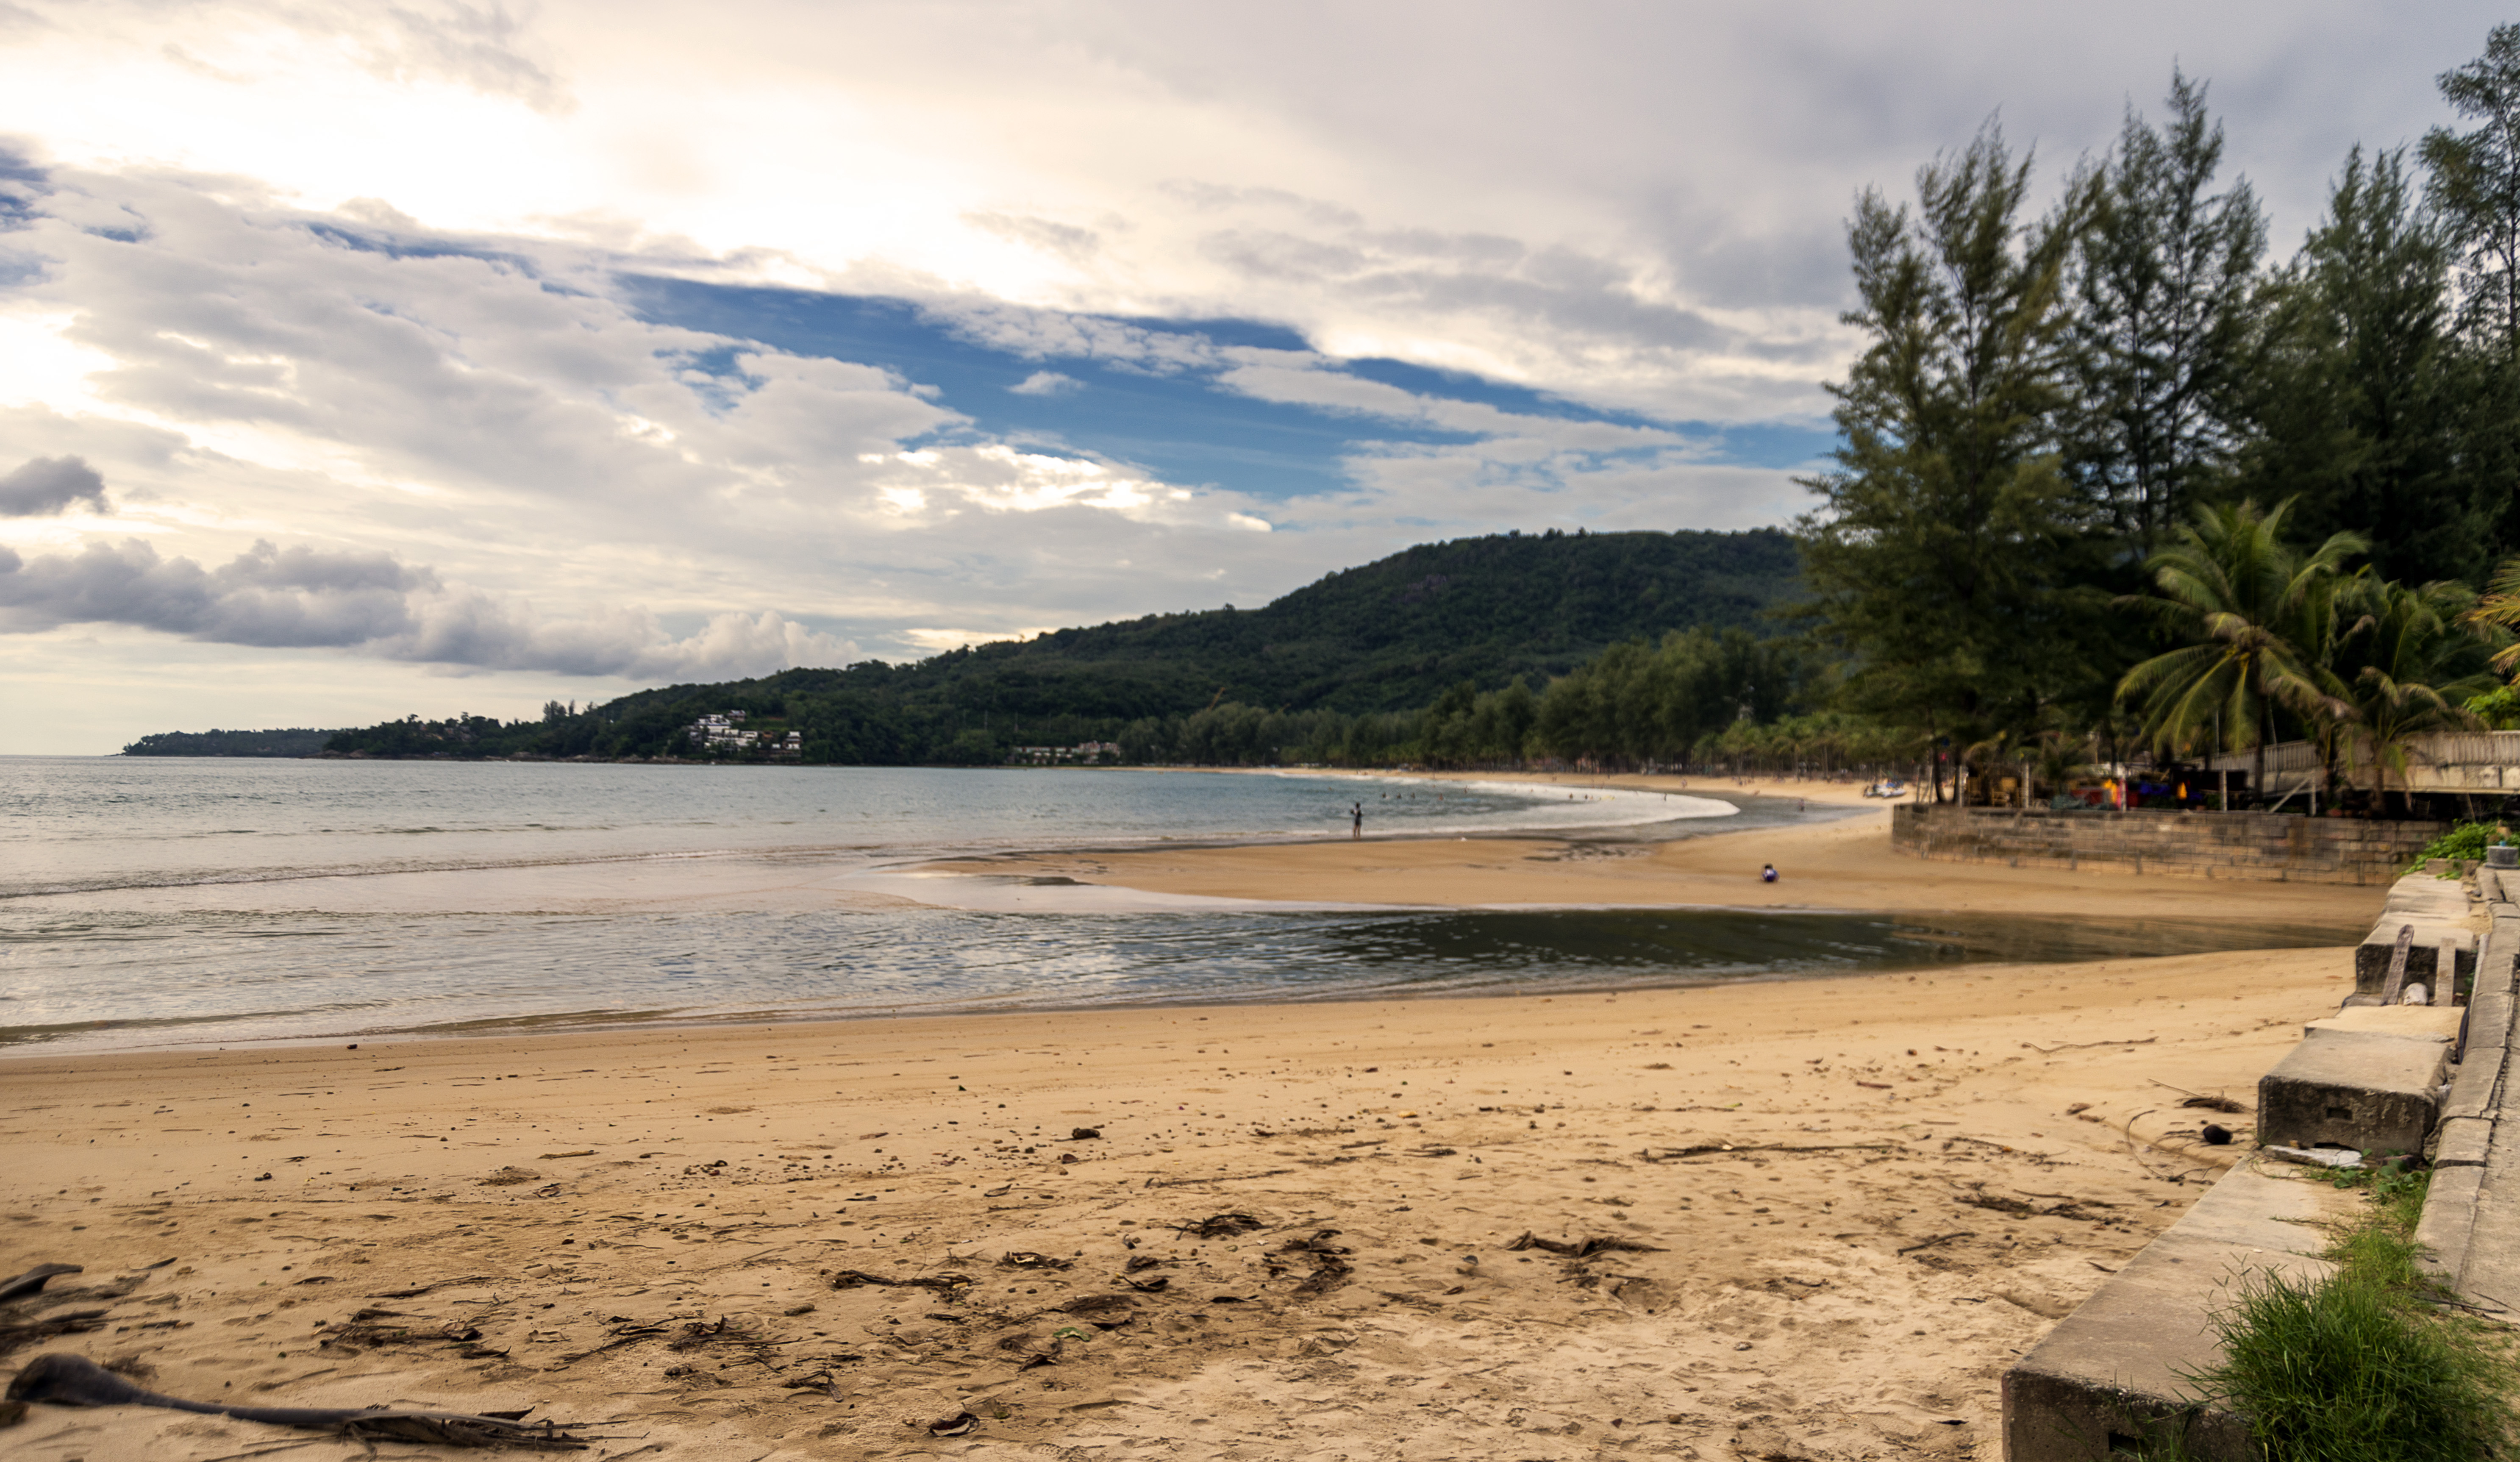
thailand, beach, sunset, ocean, trees, river, landscape, seascape, sand, clouds, body of water, shore, coast, sky, sea, coastal and oceanic landforms, bay, tropics, vacation, cloud, tree, water, tourism, summer, palm tree, wave, mountain, caribbean, wind wave, inlet, bank, horizon, headland, promontory, hill, arecales, resort